Ibogaine

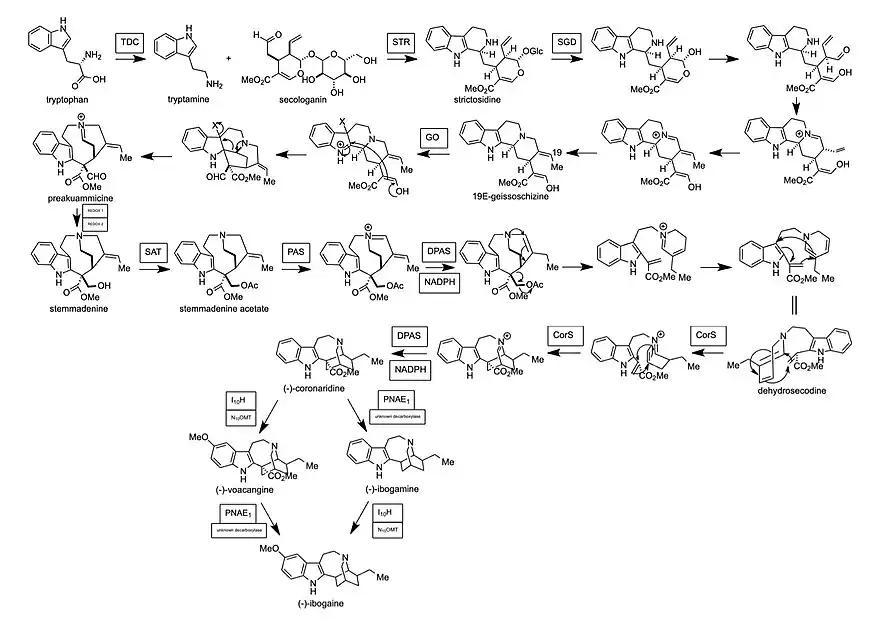
Biosynthesis

Ibogaine biosynthesis begins with tryptophan undergoing enzymatic decarboxylation by tryptophan decarboxylase (TDC) to form a tryptamine. Secologanin, an iridoid synthesized from isopentenyl pyrophosphate (IPP) and dimethylallyl pyrophosphate (DMAPP), is reacted with tryptamine to make strictosidine. A glycosidic bond cleavage of strictosidine by strictosidine β-deglucosidase (SGD) produces a lactol. The lactol opens and produces an aldehyde, then condenses to form an iminium. Through isomerization and reduction by geissoschizine synthase 1 (GS1), 19E-geissoschizine is yielded. The indole is oxidized and the molecule undergoes intramolecular Mannich reaction and Grob fragmentation to form preakuammicine. Preakuammicine is highly unstable and therefore reduced to stemmadenine by oxidation-reduction reactions (REDOX 1 and REDOX 2). Stemmadine is acylated by stemmadine Ο-acetyltransferase (SAT) to yield stemmadine acetate. Through oxidation by precondylocarpine acetate synthase (PAS) and reduction by dihydroprecondylocarpine acetate synthase (DPAS), an enamine intermediate is formed. The intermediate undergoes fragmentation to produce an iminium that tautomerizes to yield dehydrosecodine. Coronaridine synthase (CorS) catalyzes the isomerization of dehydrosecodine and an unusual cycloaddition is completed. The iminium is reduced by DPAS and NADPH to form (-)-coronaridine.